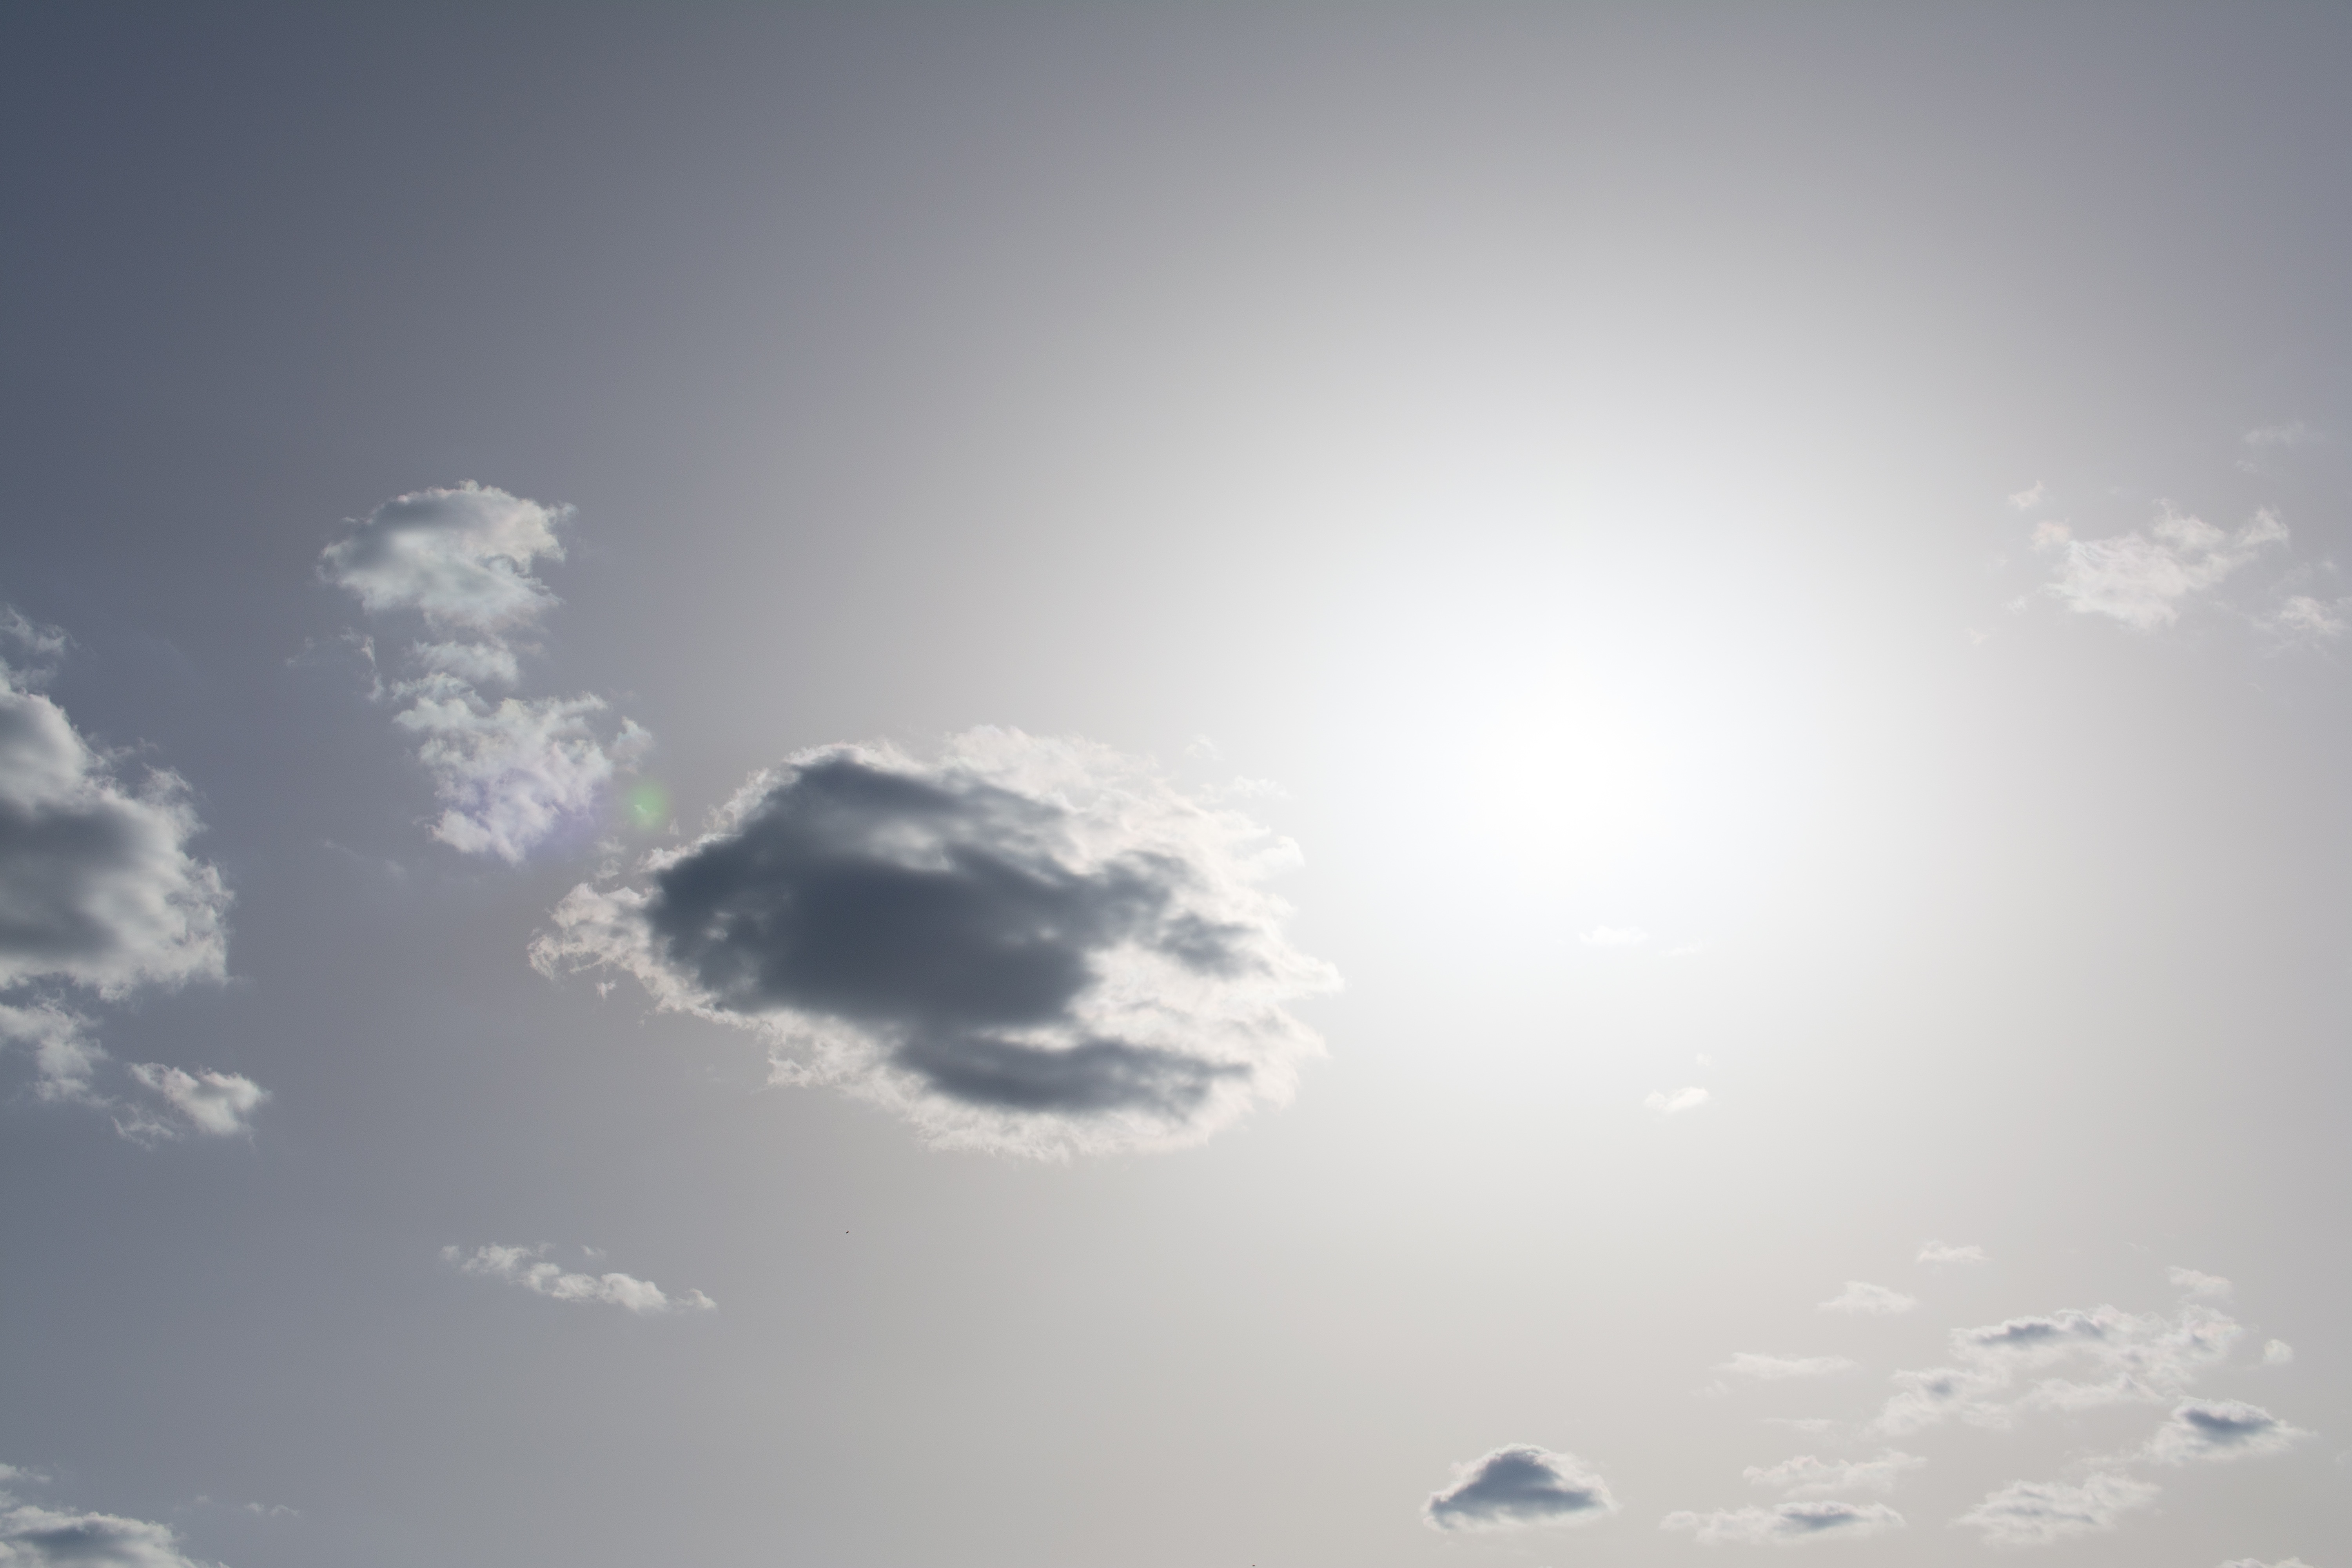
horizon, light, cloud, sky, sun, sunlight, atmosphere, daytime, cumulus, meteorological phenomenon, atmosphere of earth